Altoona, Pennsylvania

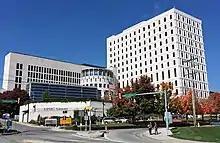
UPMC Altoona serves as a regional hub of the University of Pittsburgh Medical Center system.

Altoona lies at the base of Brush Mountain within Logan Valley and Pleasant Valley. According to the United States Census Bureau, the city has a total area of , all land. Altoona is situated in the Allegheny Mountains.